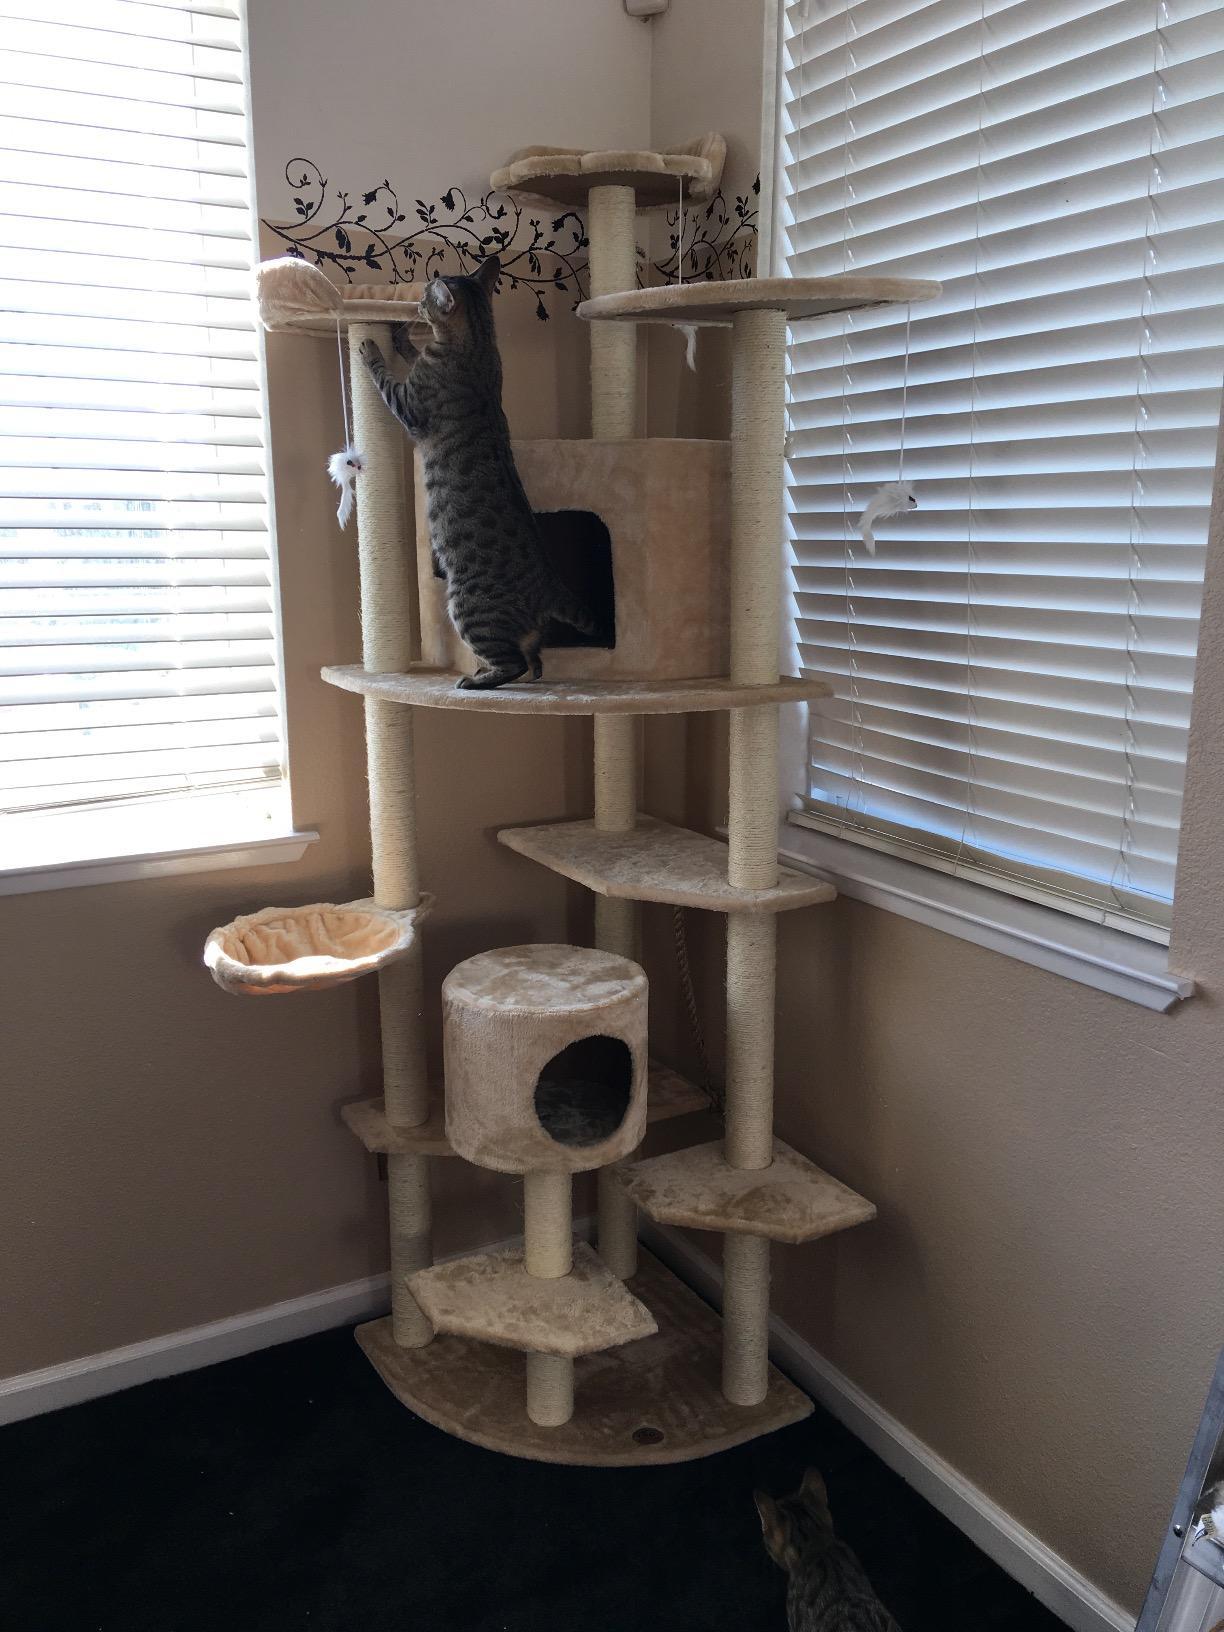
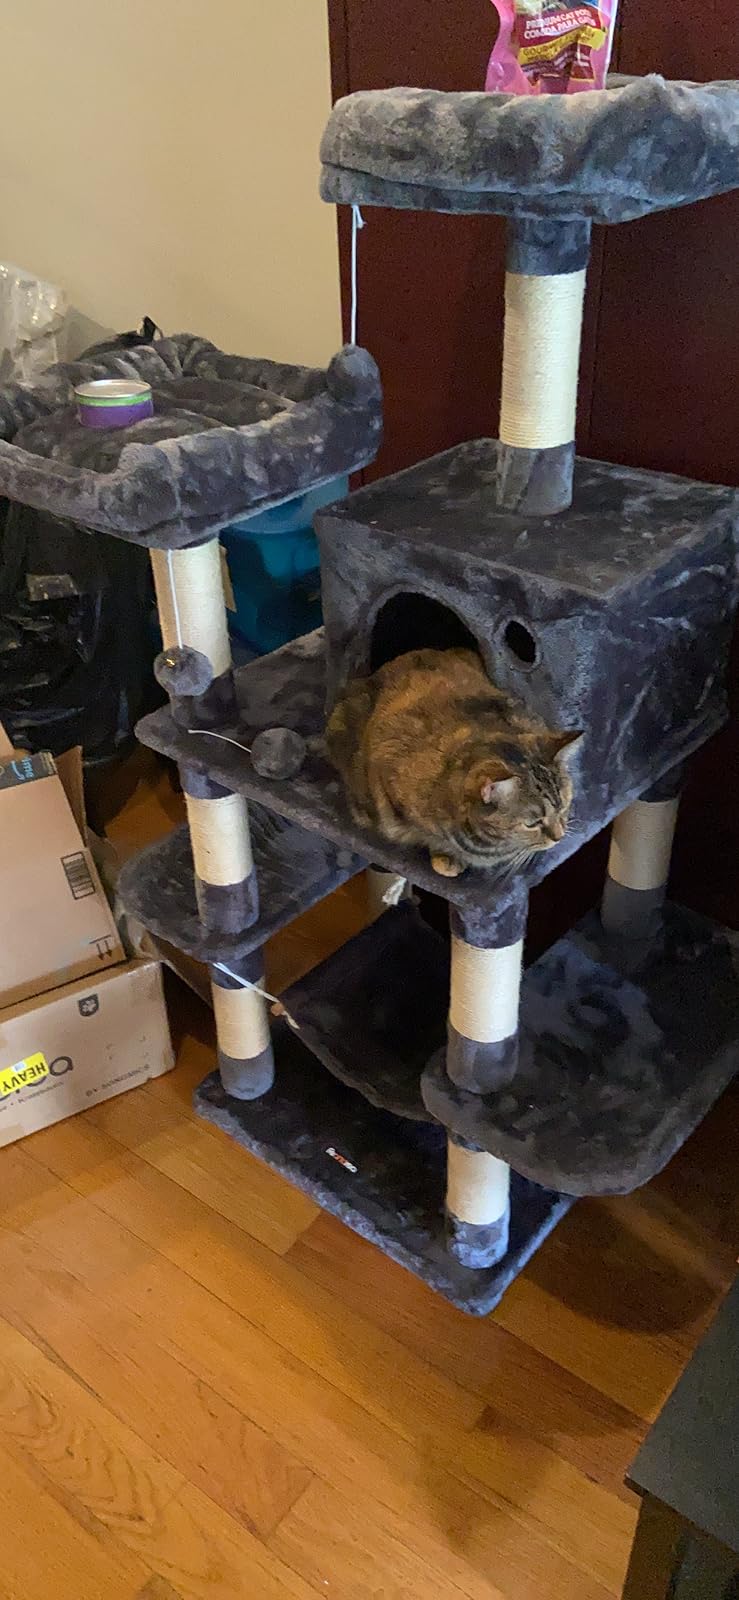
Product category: items_cat tree
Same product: no